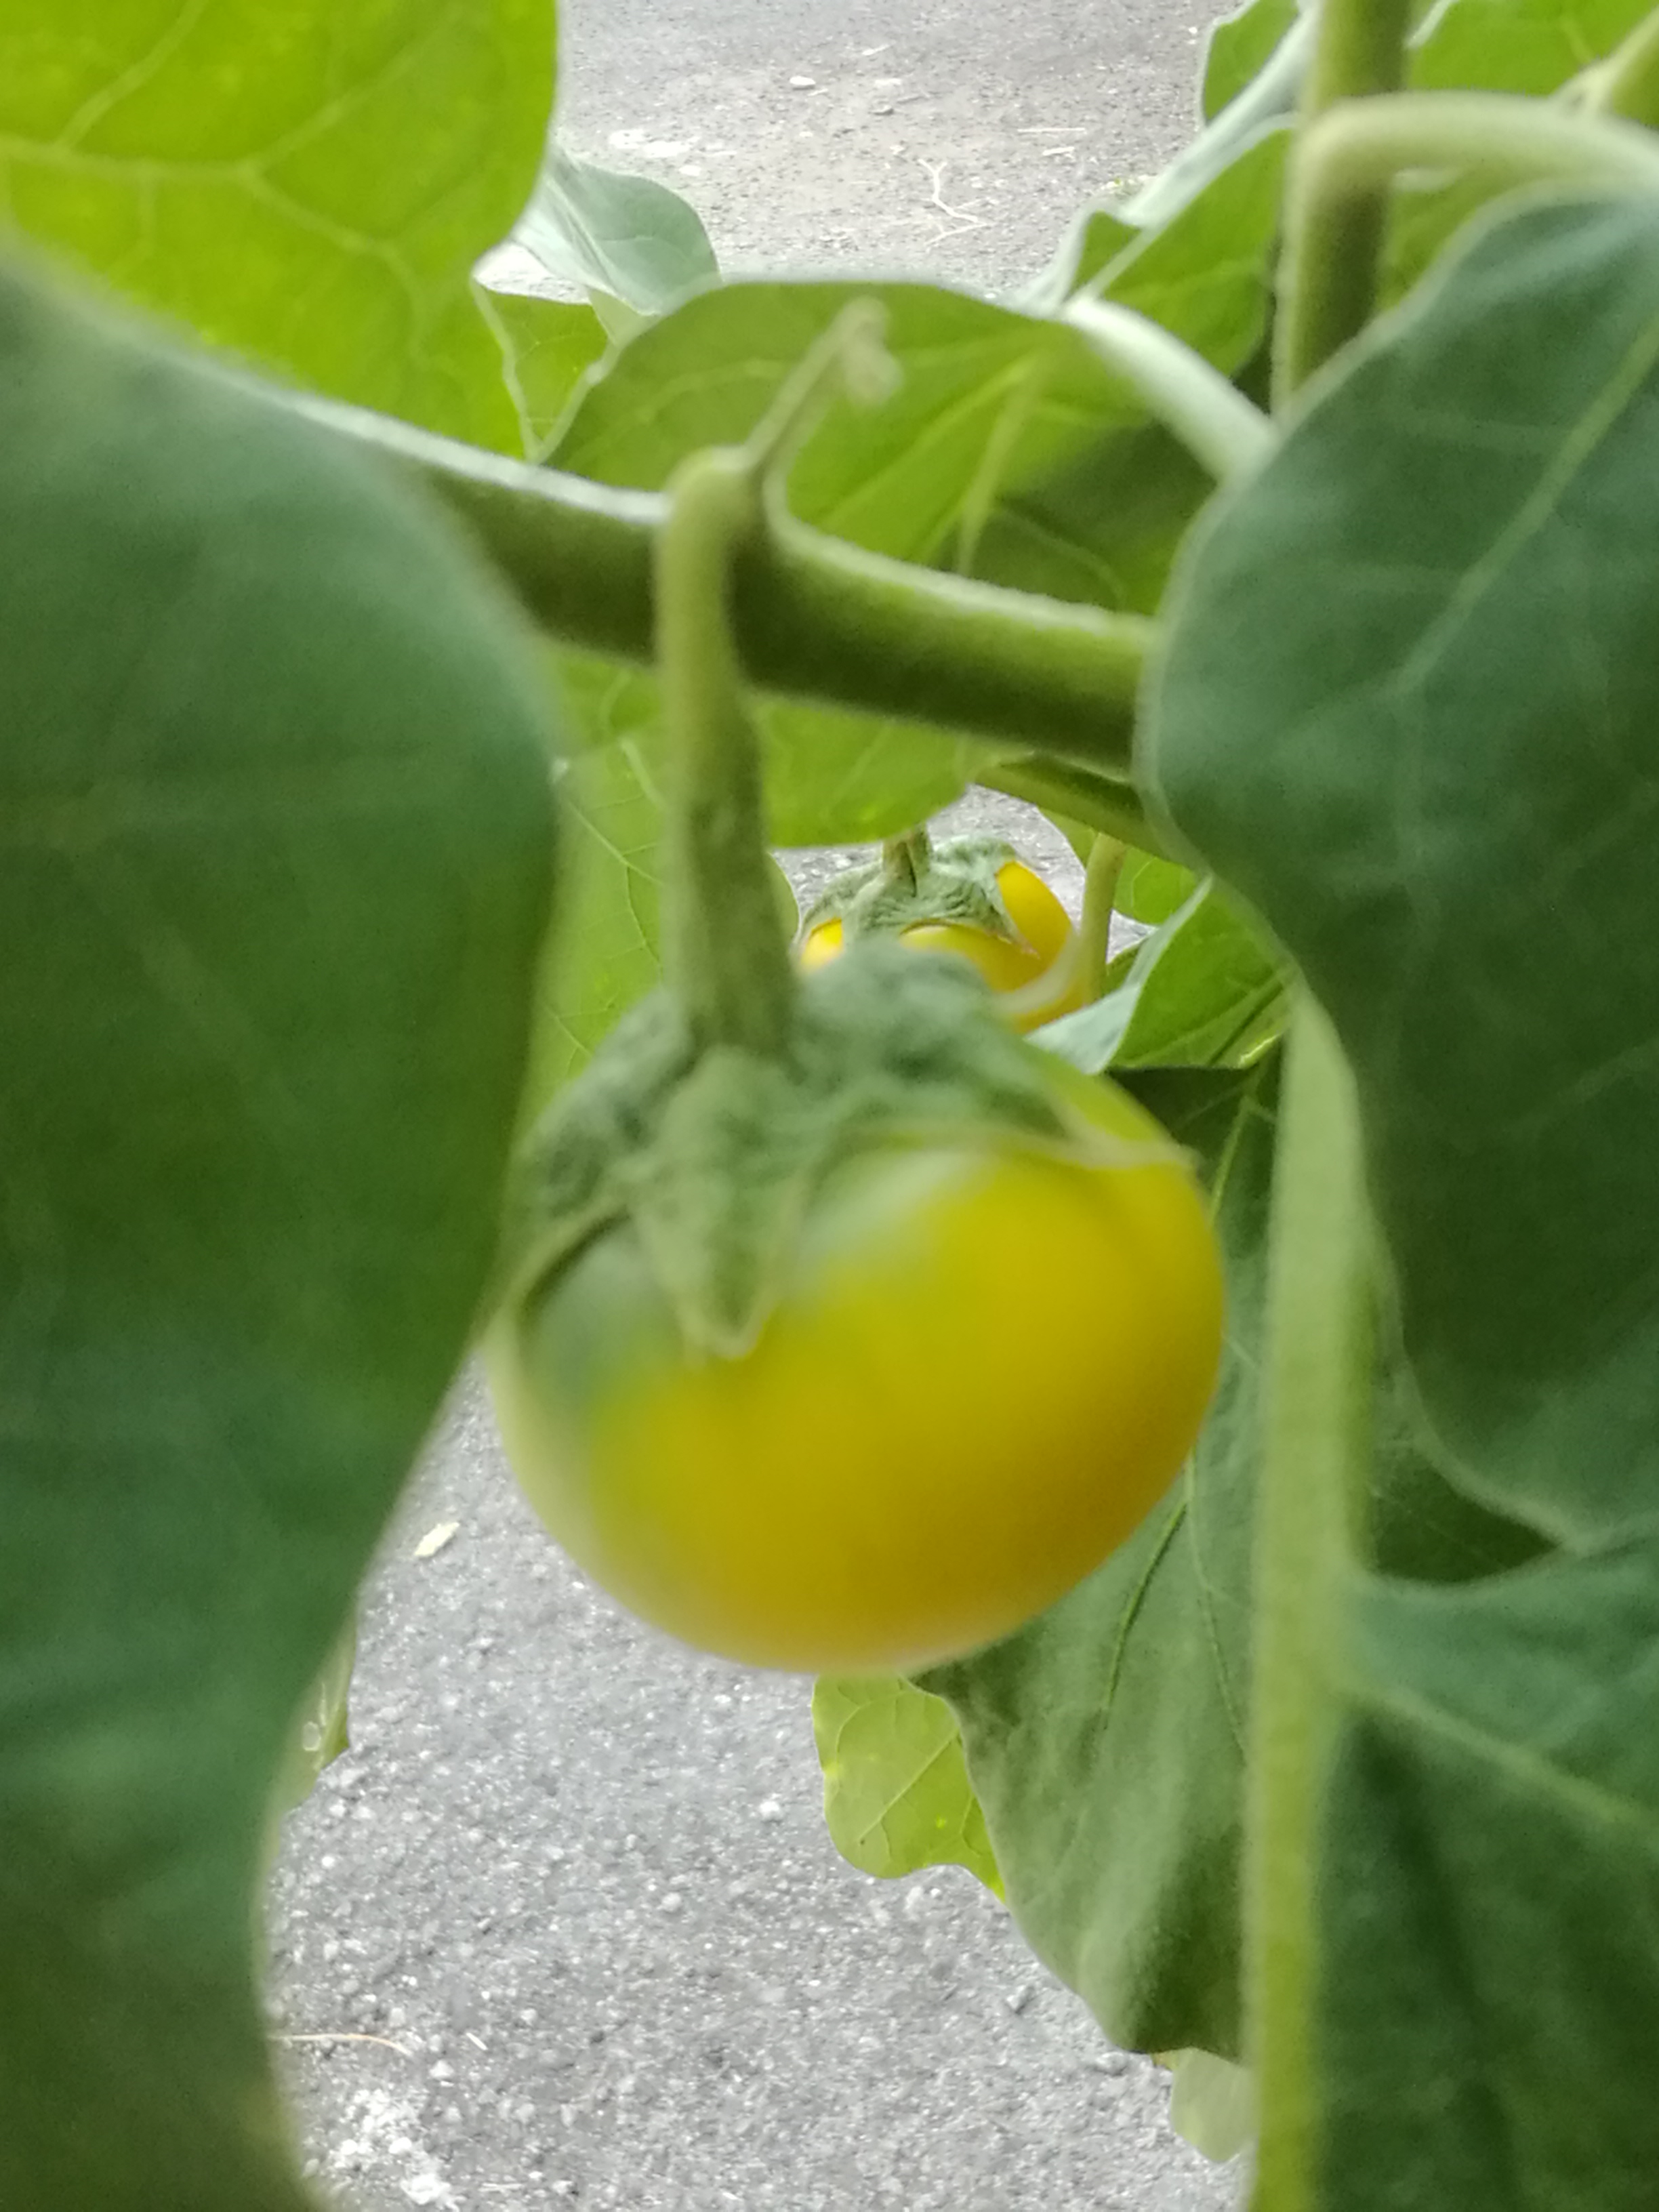
nature, plant, leaf, fruit, solanum, flower, food, vegetable, flowering plant, nightshade family, tomato, tomatillo, produce, perennial plant, cherry tomatoes